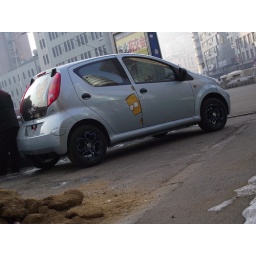
Its petal - shaped. wheels look very special and nice.==Took by red flag plza ,TaiYuan street